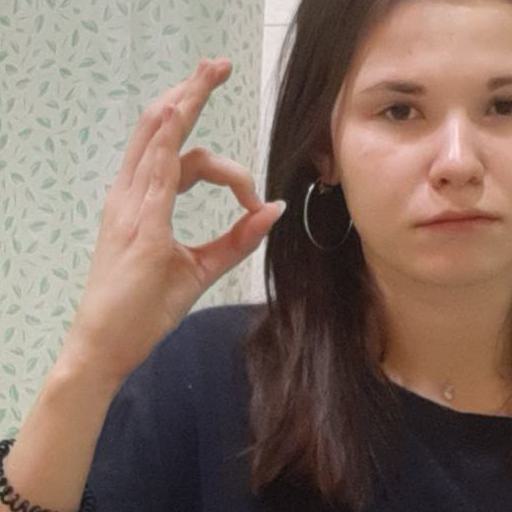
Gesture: ok